Voguéo

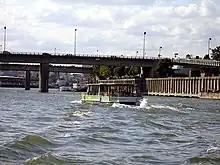
The Catamaran stops at the Nelson Mandela Bridges towards its Paris destination.

The Voguéo departed from the Quai d'Austerlitz on the left bank of the Seine, just upstream from the Pont Charles-de-Gaulle, taking a south-easterly course along the Seine. It passed beneath the Pont de Bercy which carries the Paris Métro Line 6, and then under the Passerelle Simone-de-Beauvoir, reaching its first stop at the Bibliothèque François Mitterrand near the Bibliothèque nationale de France within ten minutes.